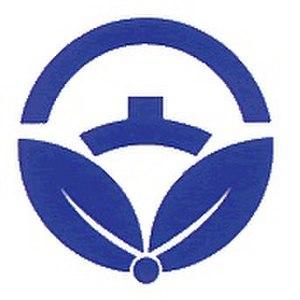
Futaba est une ville du district de Kitakoma, dans la Préfecture de Yamanashi, au Japon.